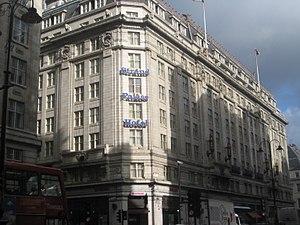
Le Strand Palace Hotel est un grand hôtel situé sur le côté nord du Strand, à Londres, en Angleterre, à proximité de Covent Garden, d'Aldwych, de Trafalgar Square et de la Tamise.